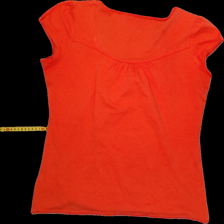
View: back
Type: T-shirt
Category: Ladies
Brand: Esprit
Colors: Orange
Material: 100%cotton
Size: XL
Trend: No trend
Stains: No
Price range: <50
Recommended usage: Reuse